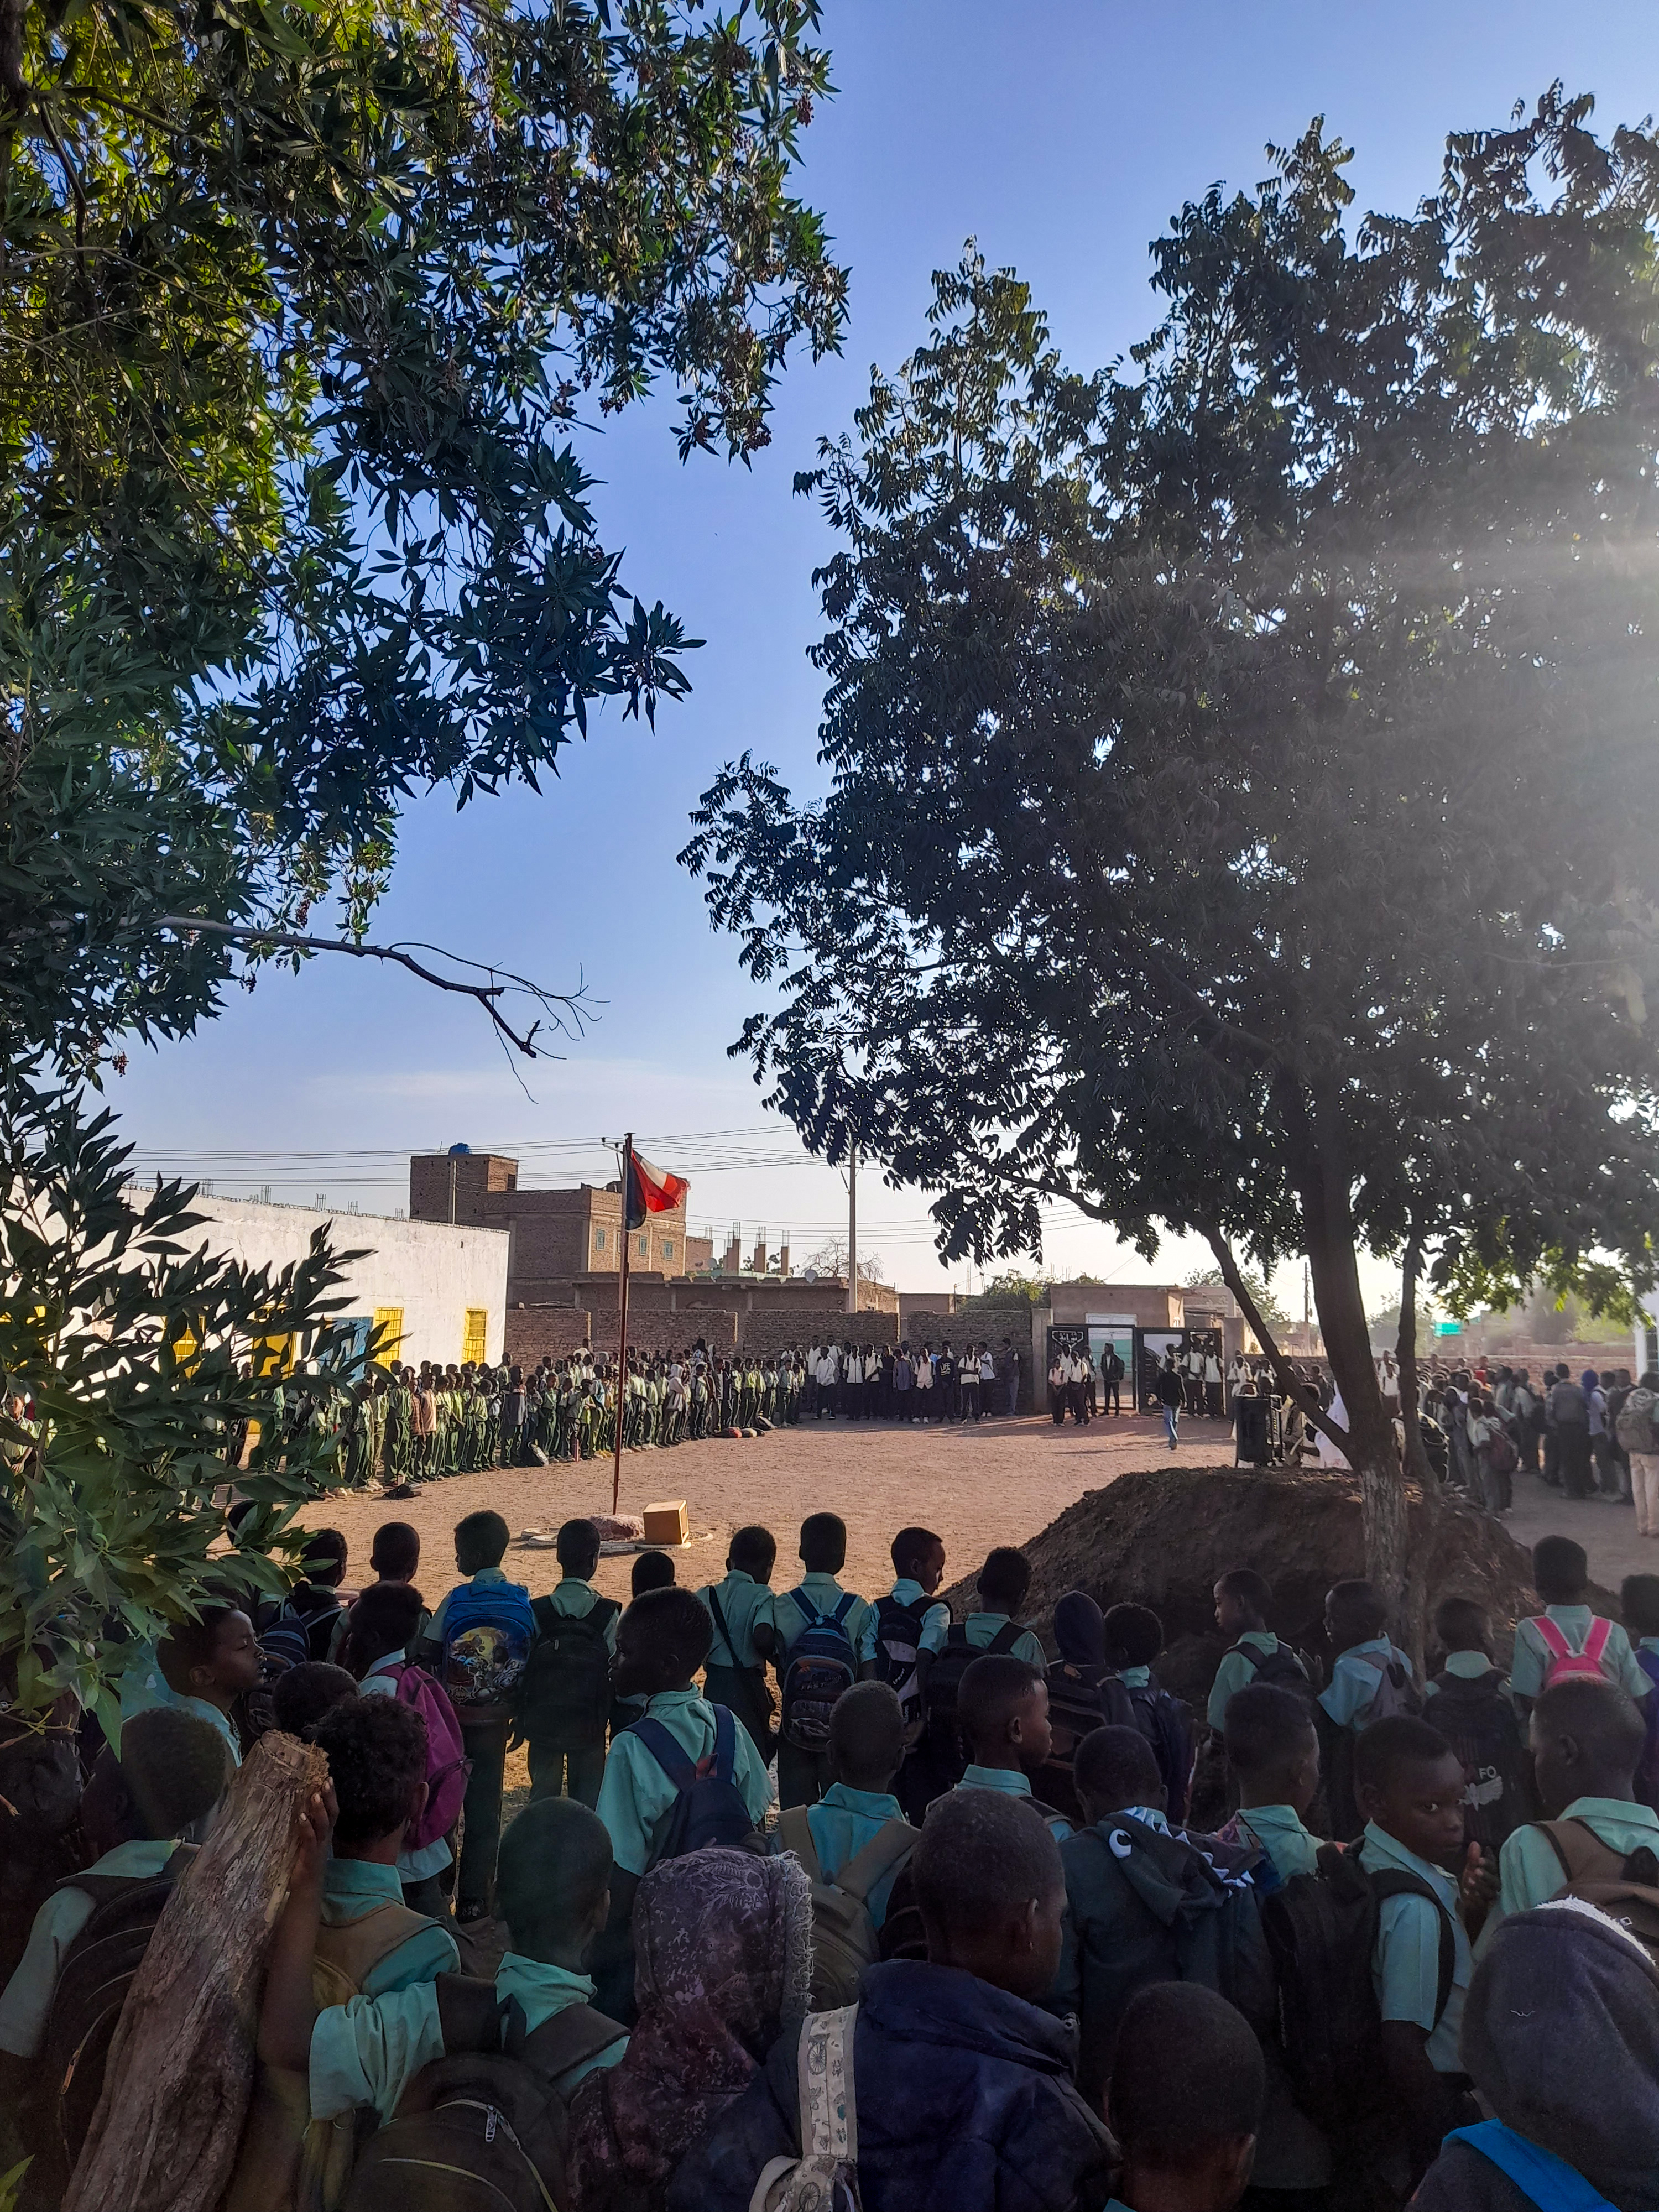
الوصف بالفصحى: مشهد الطلبة وهم يؤدون النشيد الوطني
التصنيف: Uncategorized